Xenophobia in South Africa

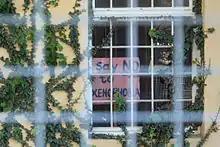
Anti-xenophobia poster, Harold Cressy High School, Cape Town 2014

On 30 May 2013, 25-year-old Abdi Nasir Mahmoud Good, was stoned to death. The violence was captured on a mobile phone and shared on the Internet.